Gary Gygax

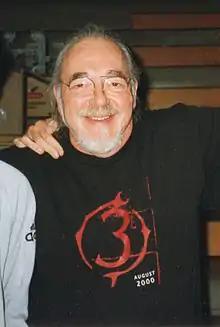
Gary Gygax at ModCon Game Fair in 1999, , . His t-shirt advertises the third edition of "D&D", which was to be released the following year.

Immediately after leaving TSR, Gygax was approached by a wargaming acquaintance, Forrest Baker, who had done some consulting work for TSR in 1983 and 1984. Tired of company management, Gygax was simply looking for a way to market more of his Gord the Rogue novels, but Baker had a vision for a new gaming company. He promised that he would handle the business end while Gygax would handle the creative projects. Baker also guaranteed that, using Gygax's name, he would be able to bring in one to two million dollars of investment. Gygax decided this was a good opportunity, and in October 1986, New Infinities Productions, Inc. (NIPI) was announced publicly. To help him with the creative work, Gygax poached Frank Mentzer and "Dragon" magazine editor Kim Mohan from TSR. But before a single product was released, Forrest Baker left NIPI when the outside investment he promised of one to two million dollars failed to materialize.